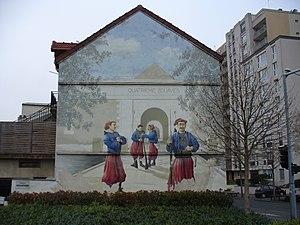
Zouaves de Rosny sous Bois
Rosny-sous-Bois [ʁonisubwɑ] est une commune française située à l'est de Paris, dans le département de la Seine-Saint-Denis en région Île-de-France. Ses habitants sont appelés les Rosnéens et les Rosnéennes.